Baseball in Palau

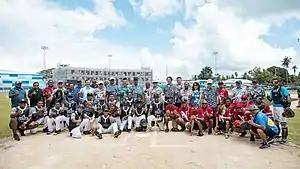
Palaun baseball players pose with President Surangel Whipps Jr. and Taiwanese Vice President Lai Ching-te at an equipment donation ceremony in Palau in November 2022

The PML had seven teams in one division for the 2000 season. Ngerbeched was the 2000 PML champion, the team's third title in a row (not including the shortened 1999 season for which no champion was announced). Ngerbeched repeated in 2001, narrowly defeating Aimeliik in the finals. Airai returned to form to take the 2002, 2003 and 2004 titles,